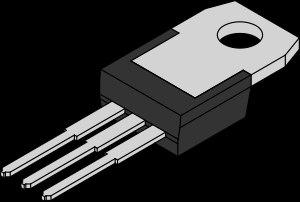
Le TO-220 est un boîtier de composant électronique couramment utilisé pour les transistors, les diodes, les triacs, les régulateurs de tension et certains circuits intégrés. Une caractéristique notable de ces composants est la présence d'une languette généralement métallique percée d'un trou, utilisée pour le montage du composant sur un dissipateur thermique. Les boîtiers TO-220 ont communément deux ou trois « pattes » de connexion, bien qu'il existe également des modèles en comportant jusqu'à sept. Les composants réalisés en boîtiers TO-220 peuvent dissiper davantage de puissance que ceux réalisés en boîtiers TO-92.